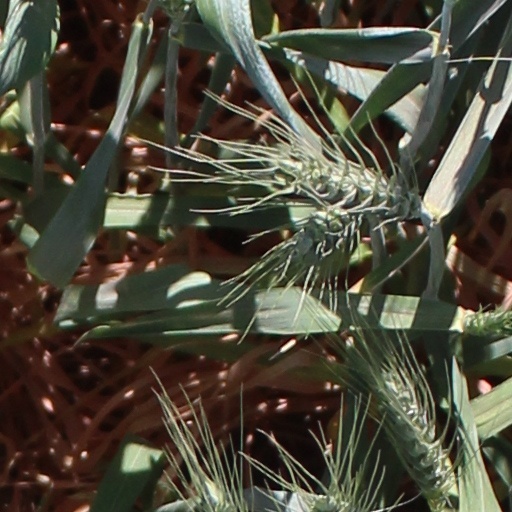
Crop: wheat